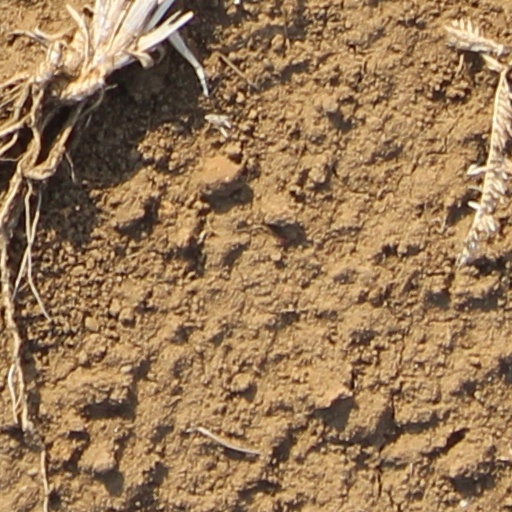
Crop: wheat